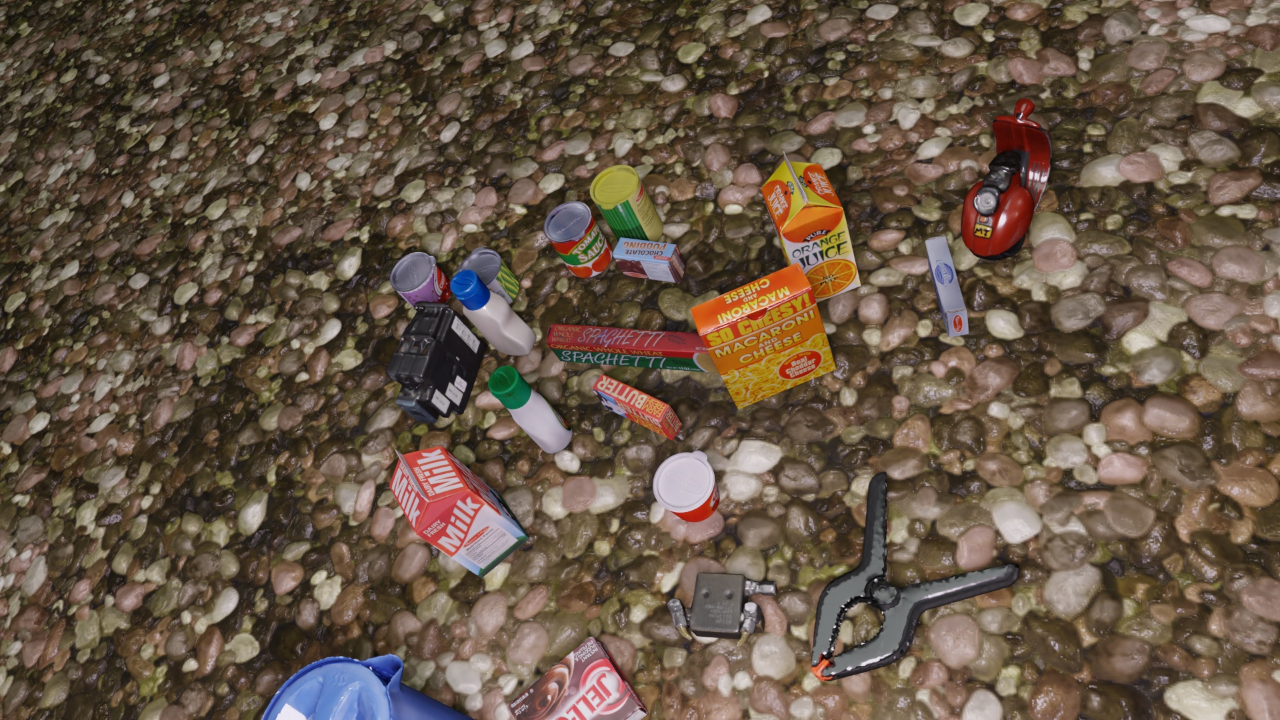
Question:
What are the five normalized (x, y) points between 0 and 1 in the image that outline the grasp plane for the can of tomato sauce? Your answer should be as Grasp center: [], Left finger base: [], Right finger base: [], Left finger tip: [], Right finger tip: [].
Answer: Grasp center: [0.446094, 0.293056], Left finger base: [0.421094, 0.331944], Right finger base: [0.470313, 0.256944], Left finger tip: [0.43125, 0.361111], Right finger tip: [0.478906, 0.288889]